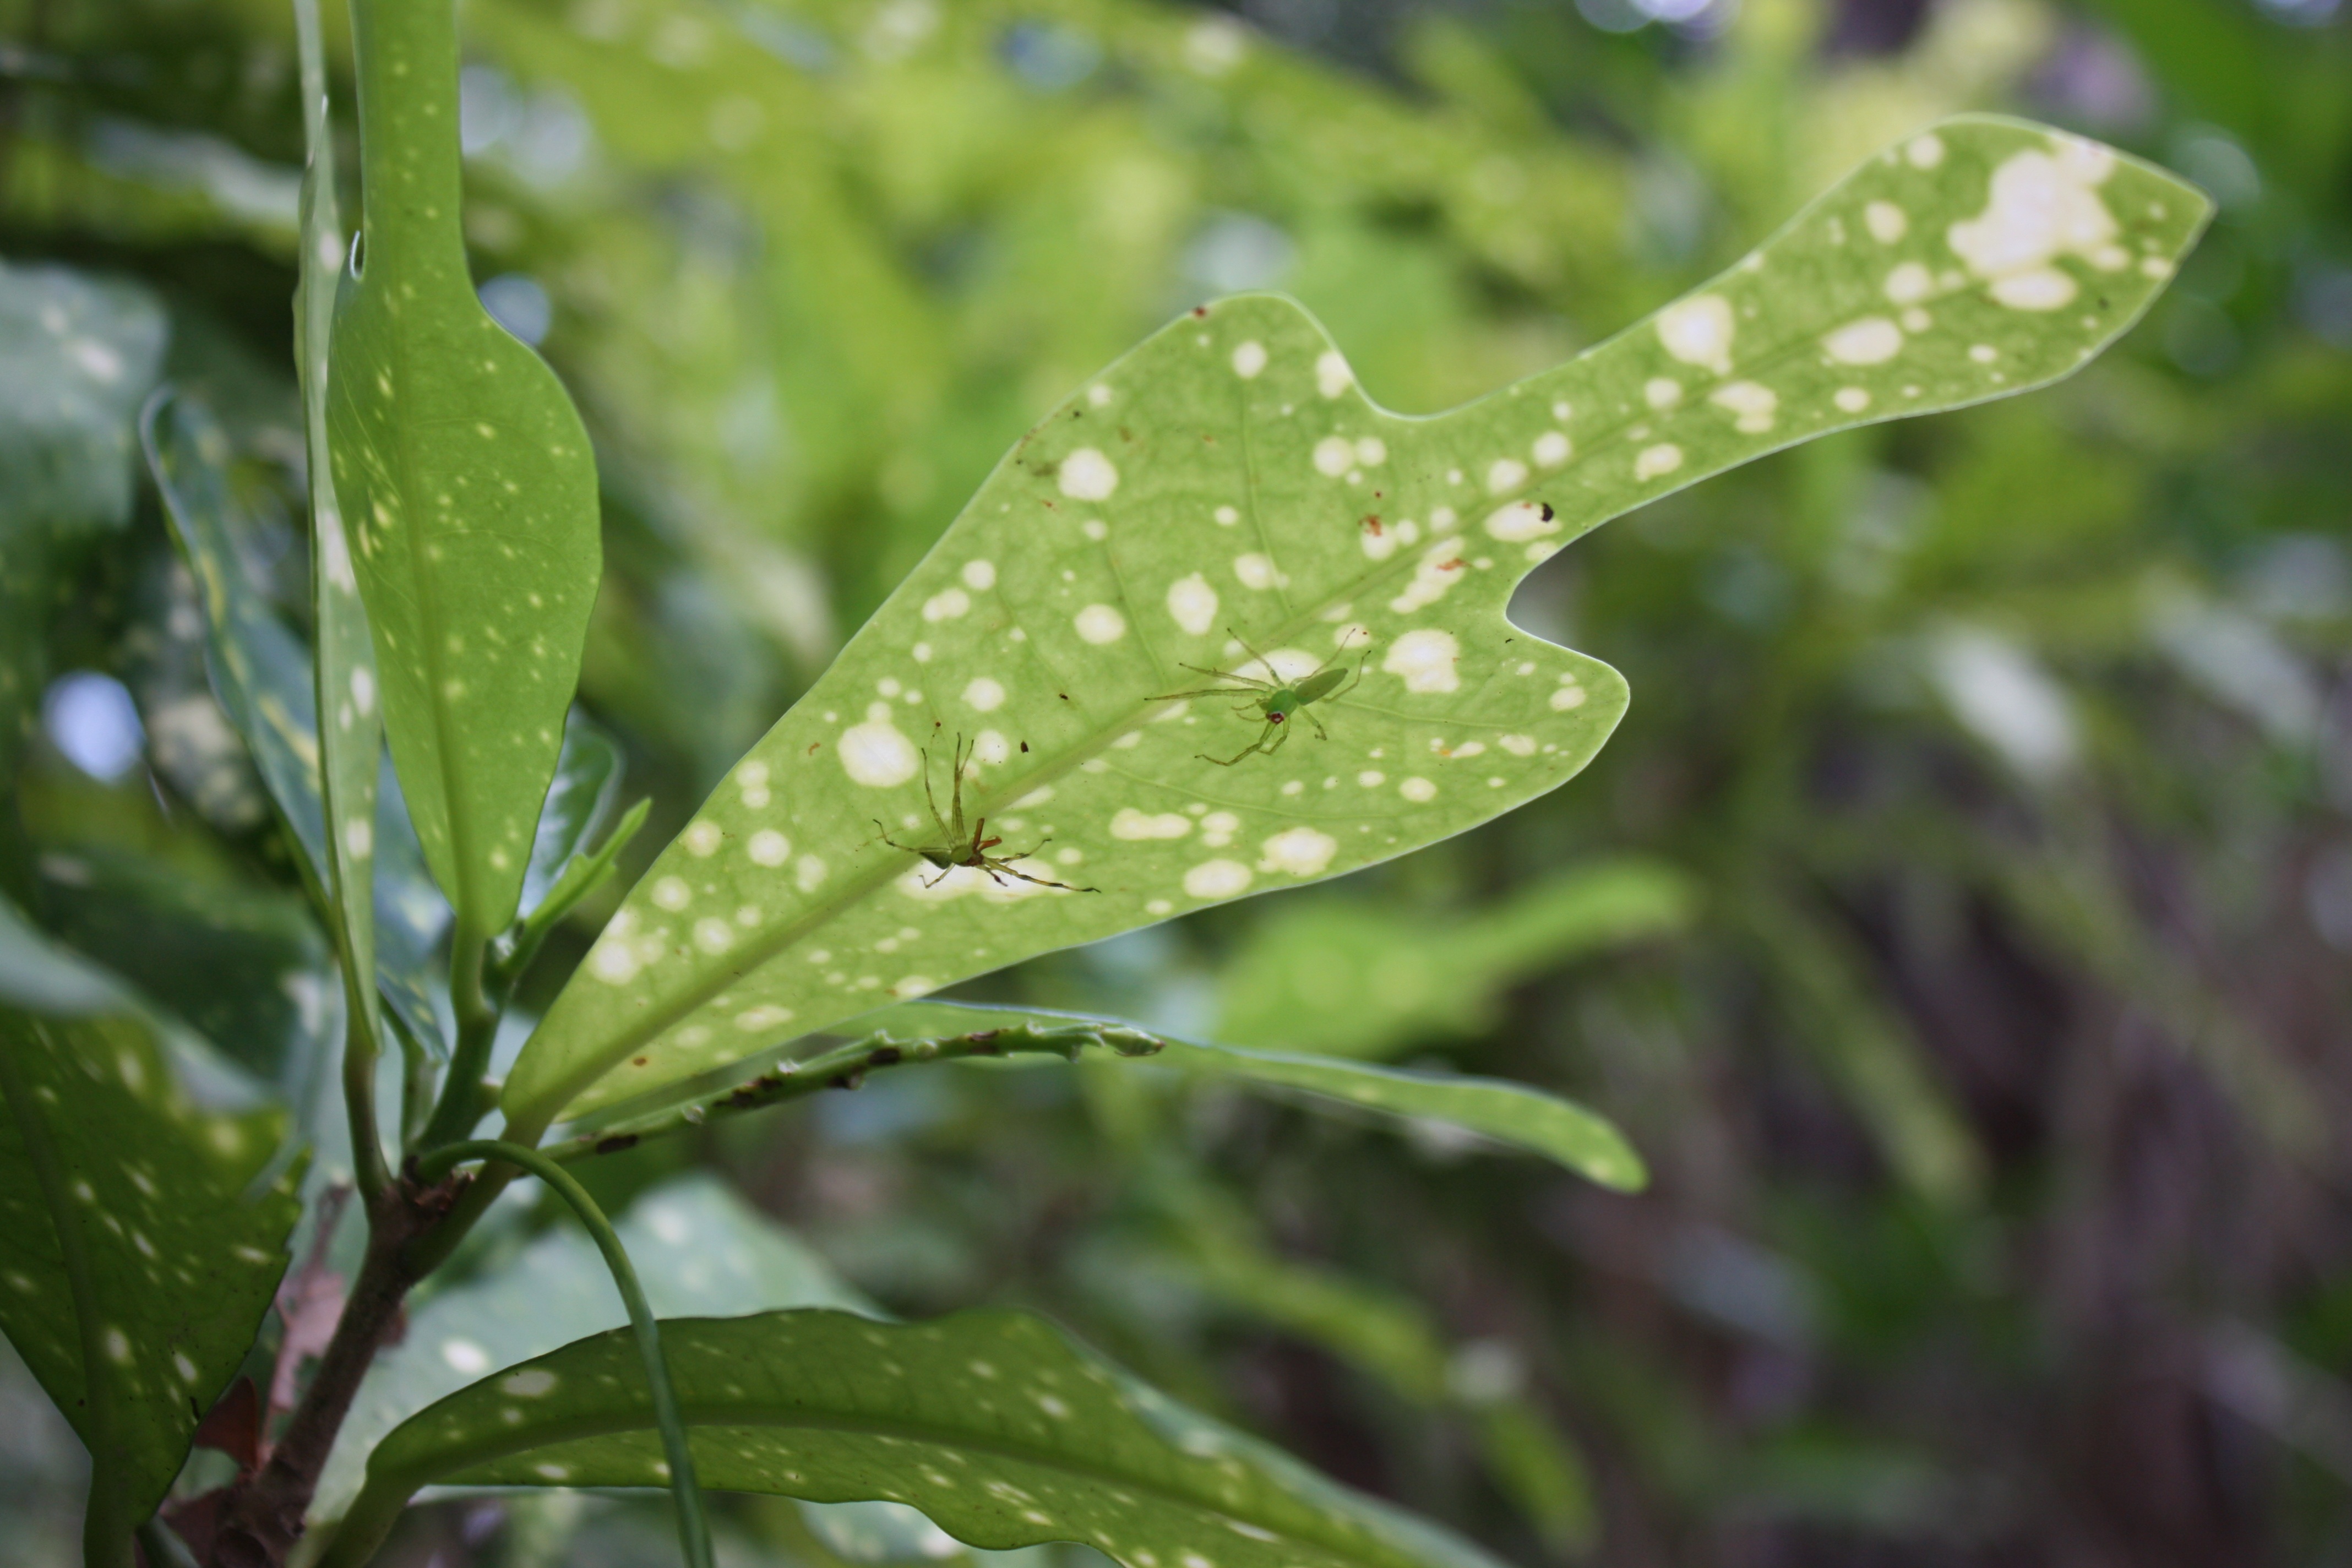
tree, nature, grass, branch, plant, lawn, leaf, flower, green, produce, botany, flora, wildflower, shrub, arachnid, insects, spiders, macro photography, flowering plant, annual plant, plant stem, land plant, variegated leaf